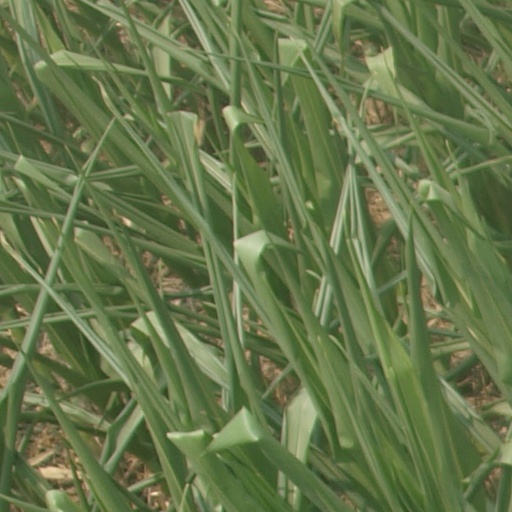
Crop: maize; corn